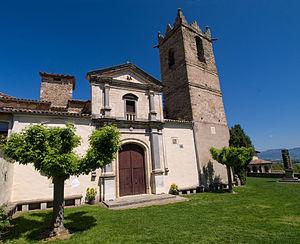
Gurb est une commune de la comarque d'Osona, dans la province de Barcelone, en Catalogne.